Women in government

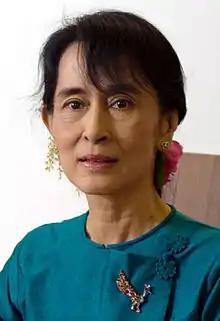
Aung San Suu Kyi, State Counsellor of Myanmar (from 2016 to 2021)

According to the OECD, the increased presence of women cabinet ministers is associated with a rise in public health spending across many countries.